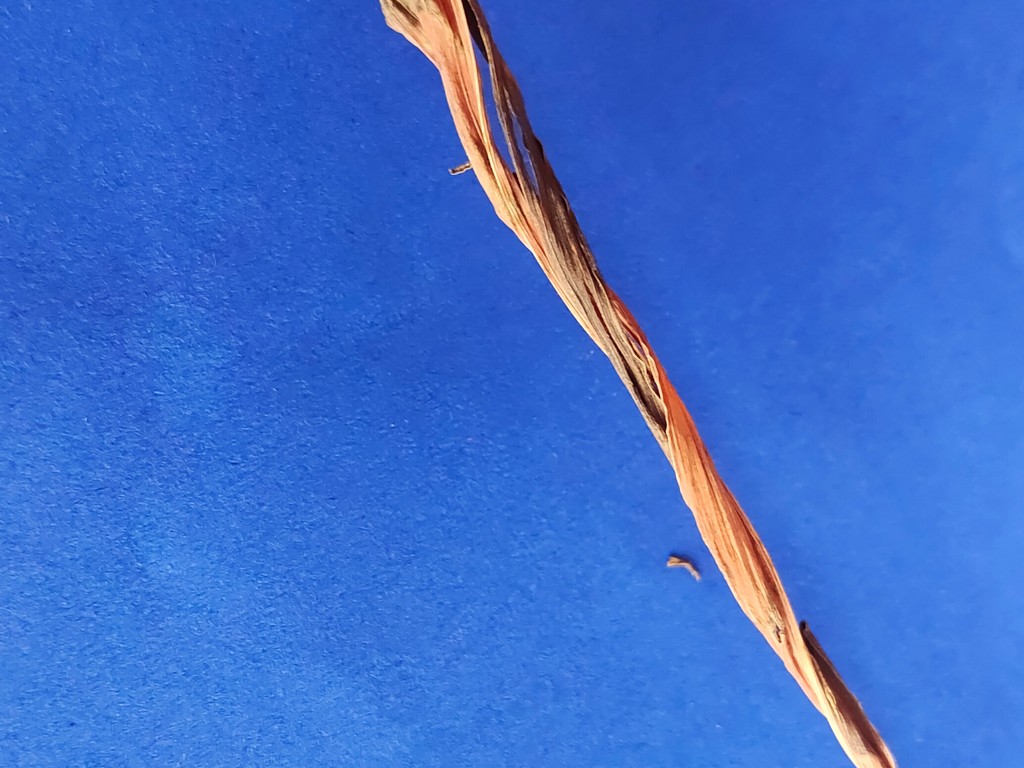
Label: Dried